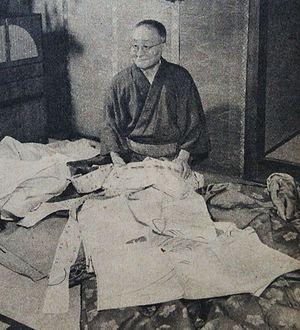
Nagata Mikihiko, est un dramaturge et poète japonais actif durant l'ère Shōwa. il est aussi scénariste.